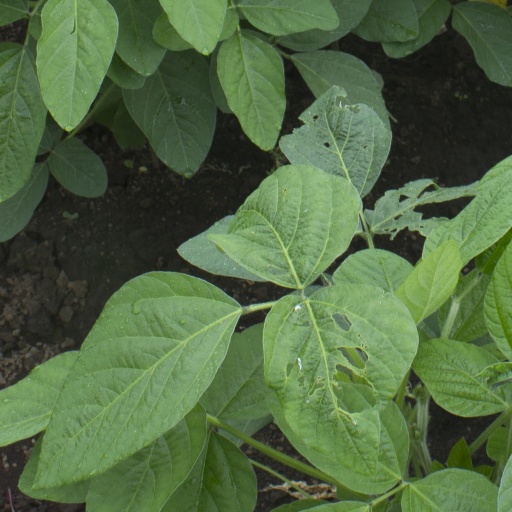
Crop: soybean